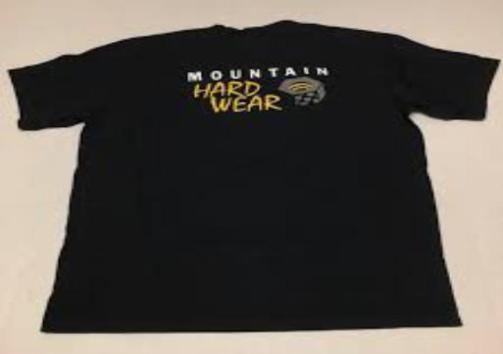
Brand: mountain hardwear
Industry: Clothes